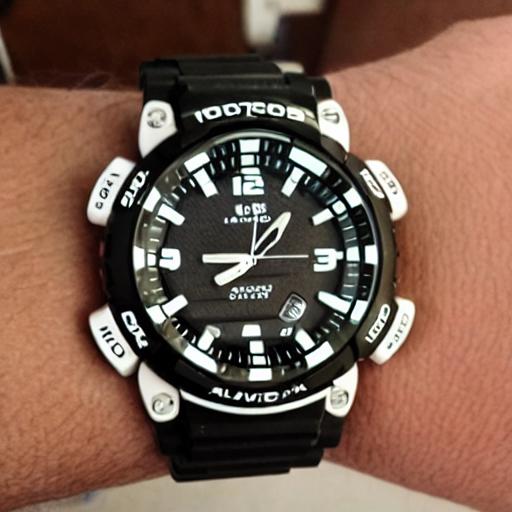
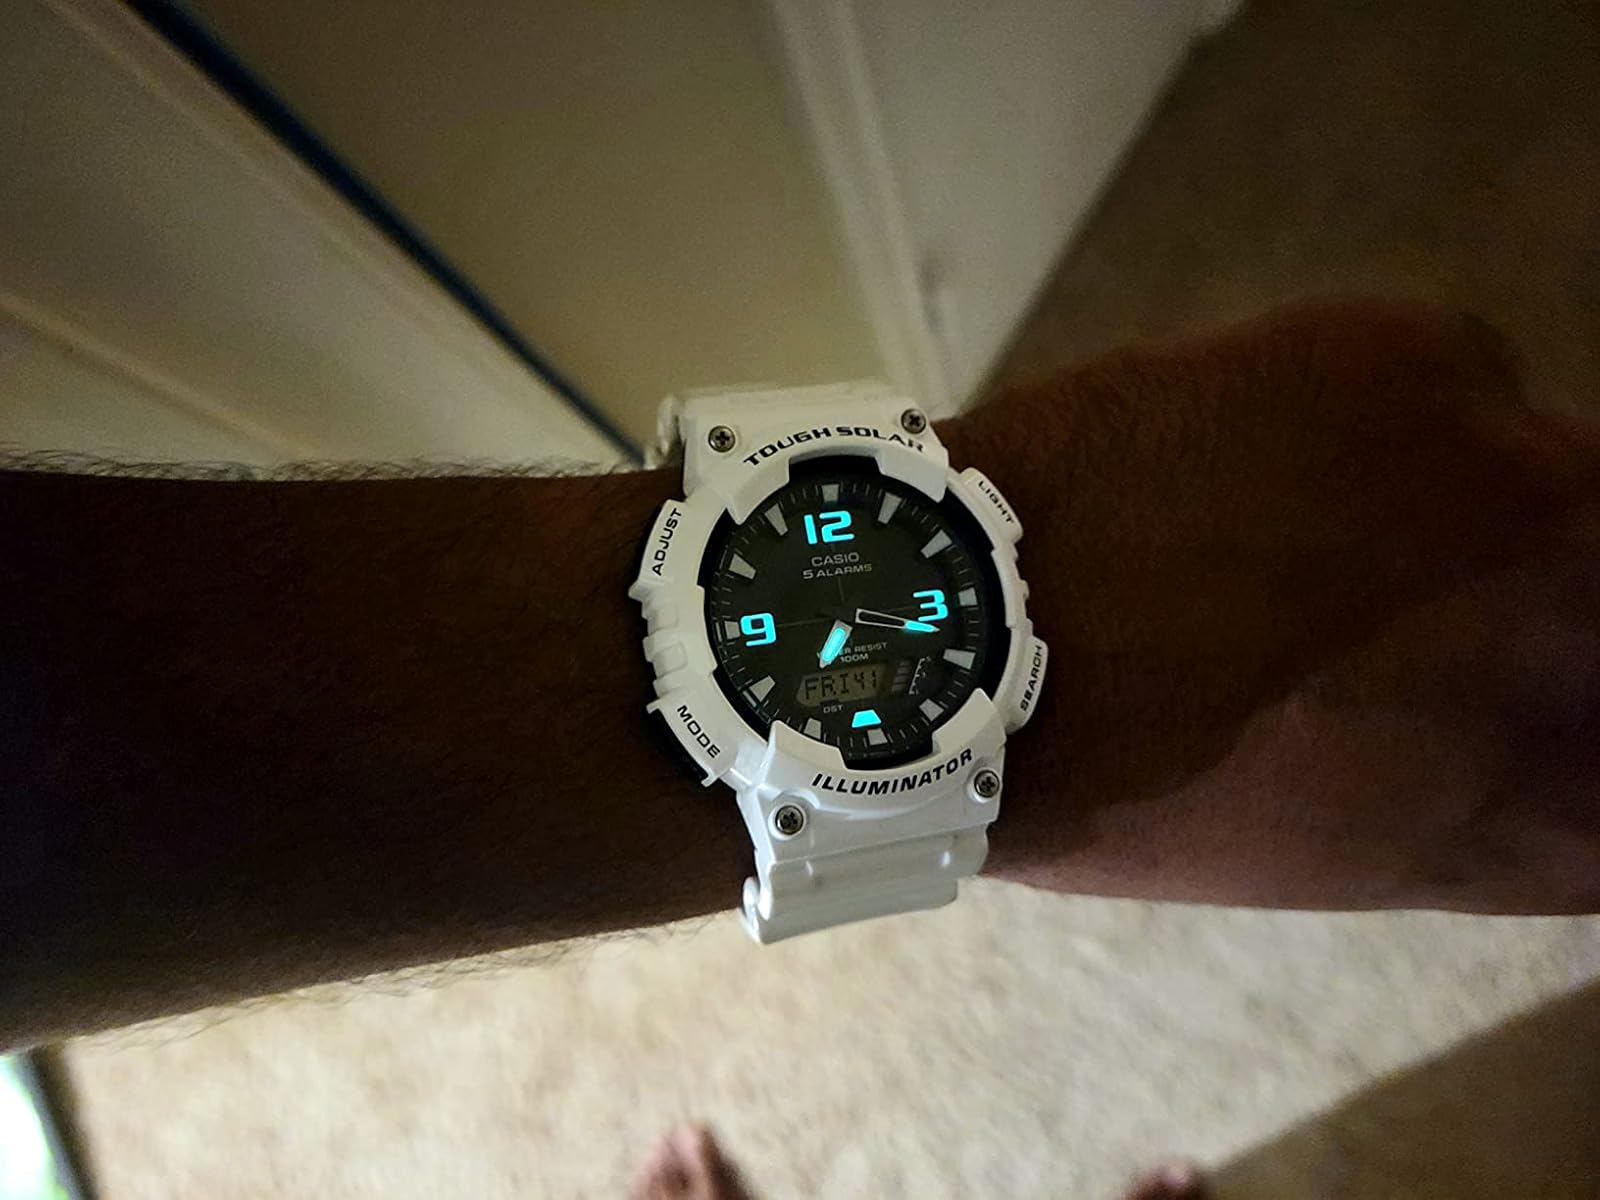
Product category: accessories_watch
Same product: no